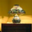
Label: lamp